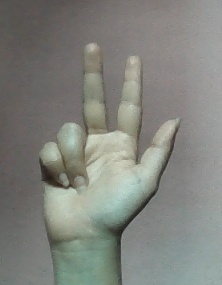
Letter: al